Good Times (magazine)

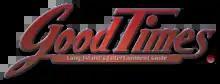

Good Times Magazine is a music and entertainment newspaper in Long Island, New York. Founded in 1969 by Richard Branciforte in an effort to get free tickets to Woodstock, the paper became the Long Island musician's bible in the 1970s and 1980s, publishing interviews with Bruce Springsteen and Duane Allman among others. Good Times Magazine is America's oldest regional entertainment newspaper.